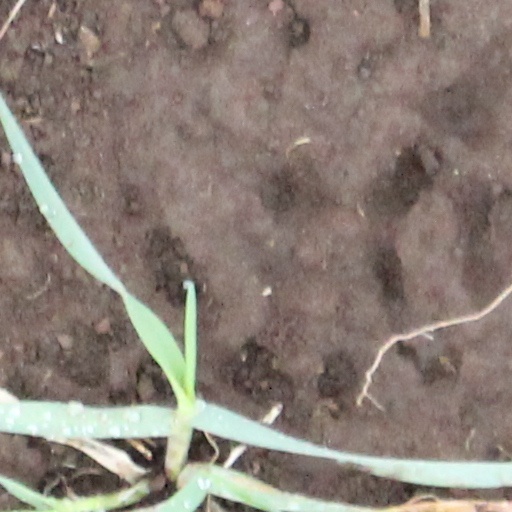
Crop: wheat